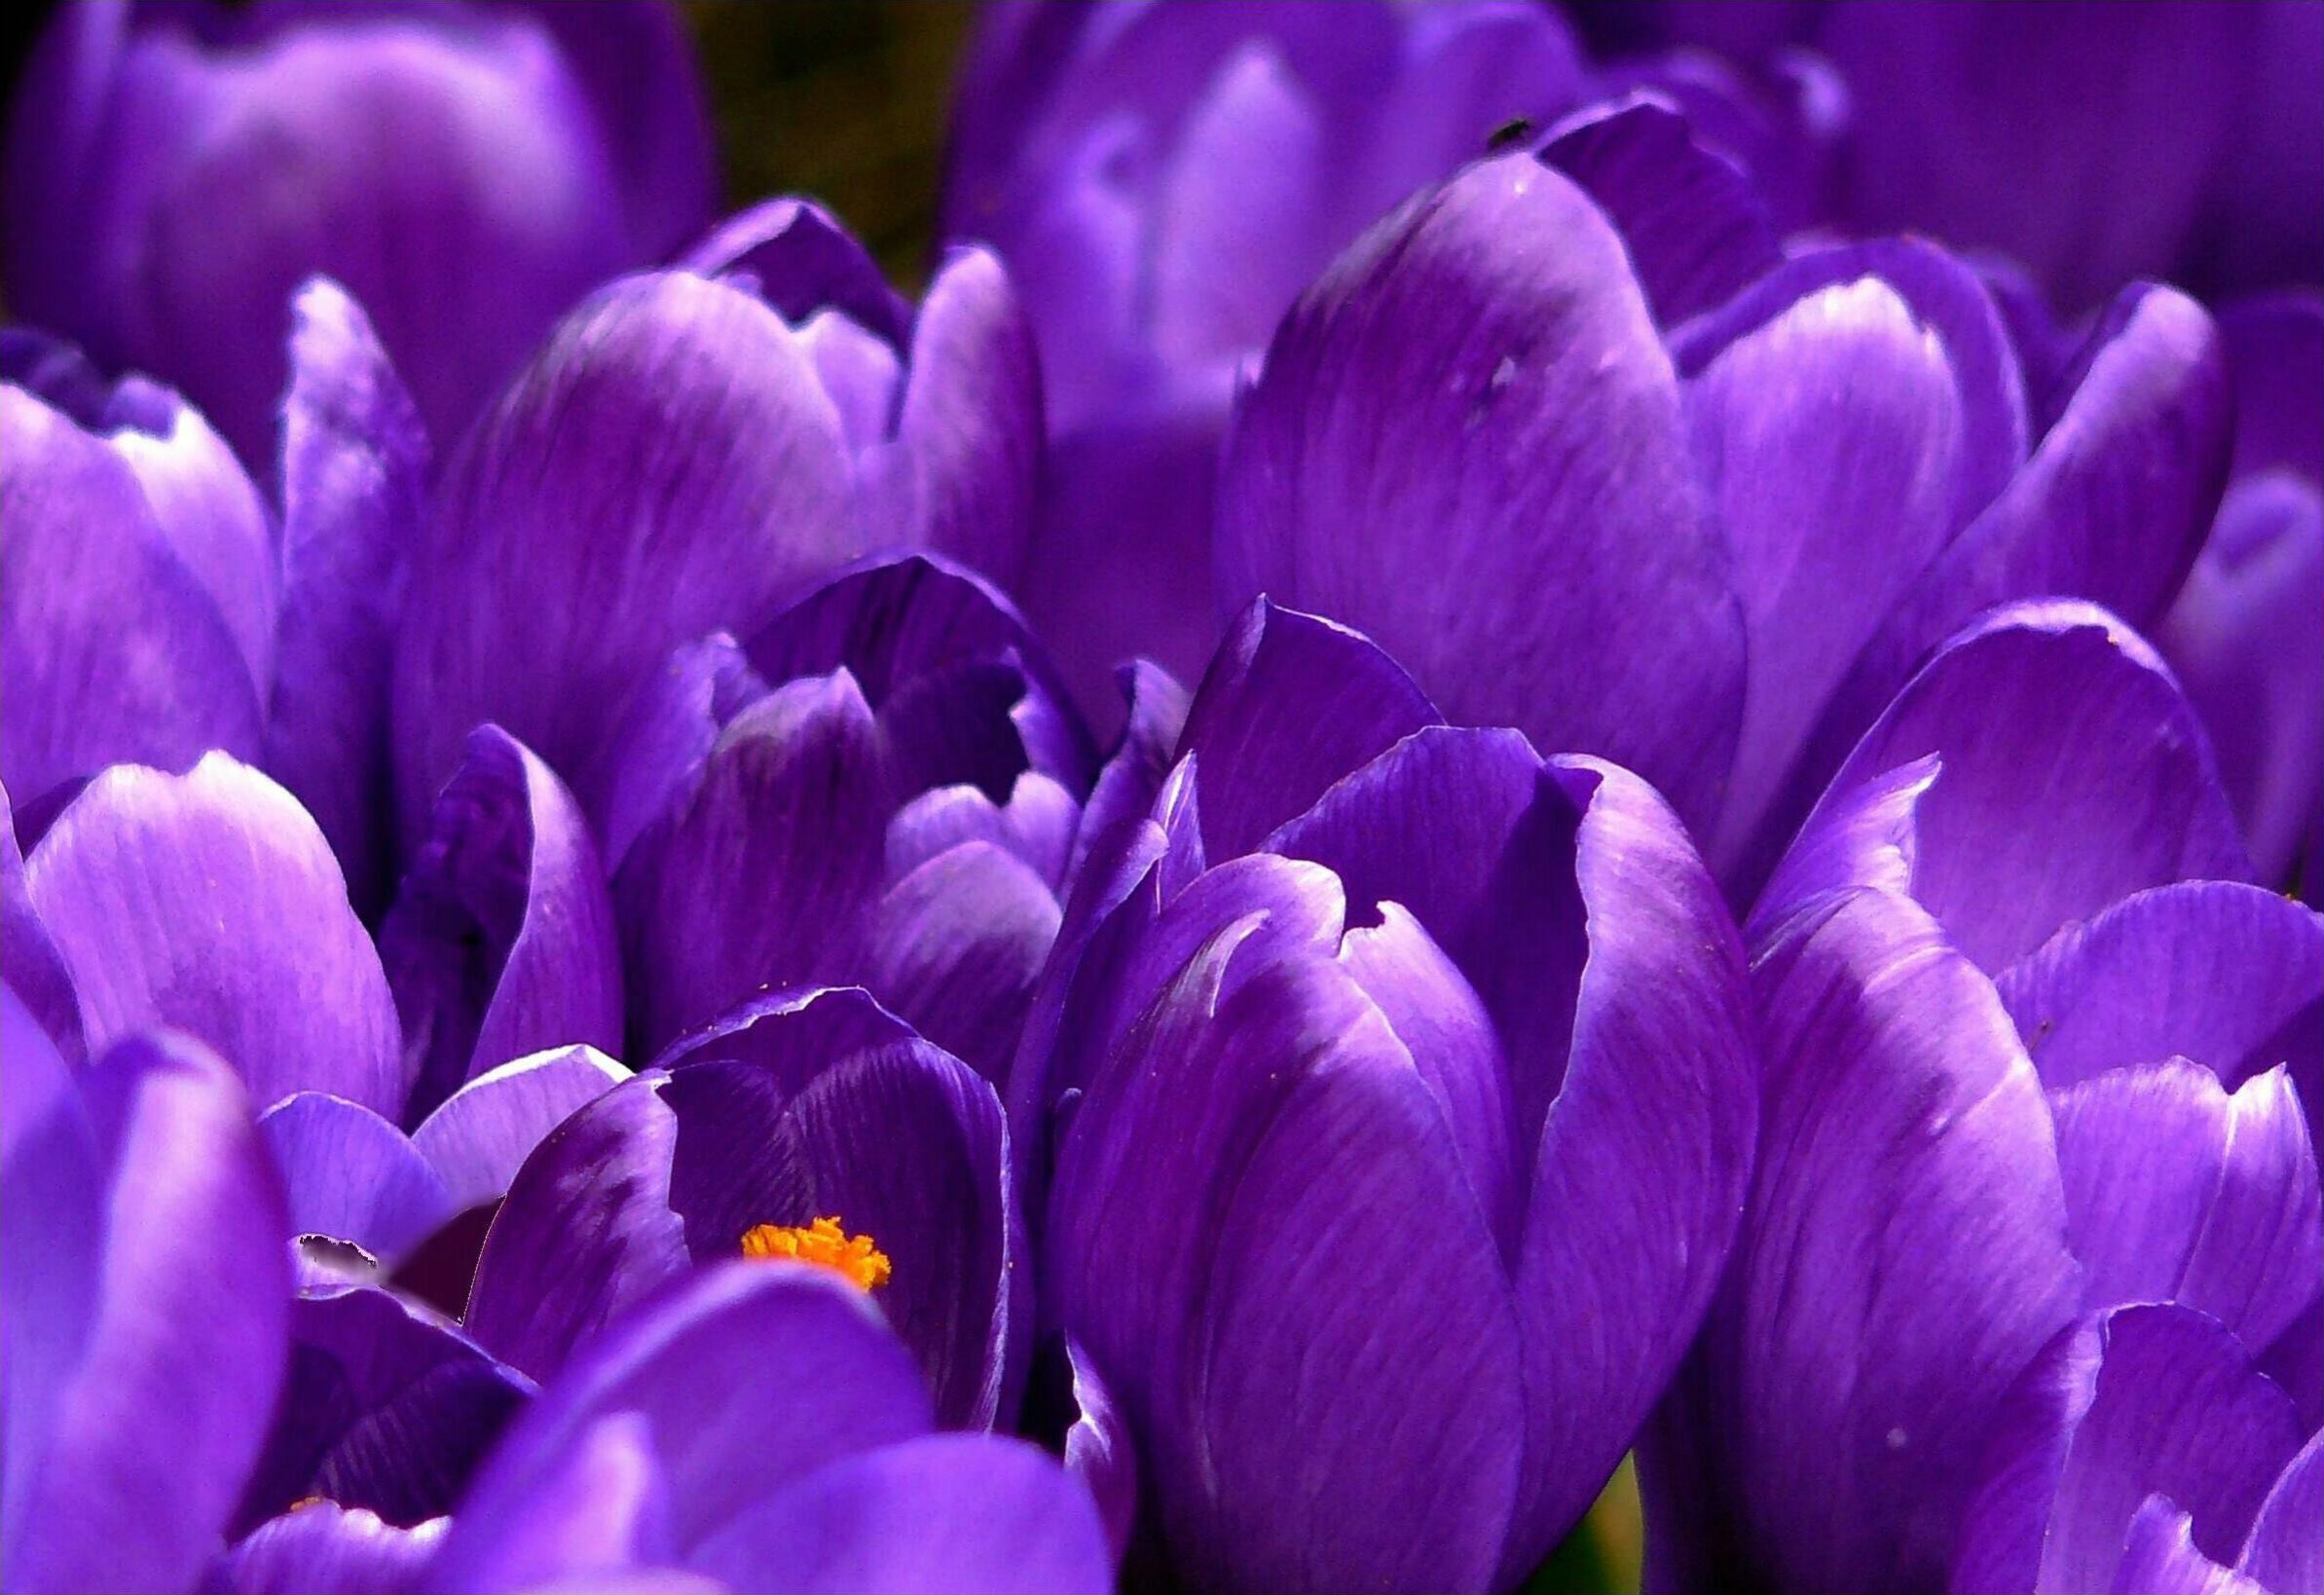
blossom, plant, flower, purple, petal, bloom, spring, macro, flora, flowers, close up, eye, violet, crocus, macro photography, flowering plant, land plant, iris family